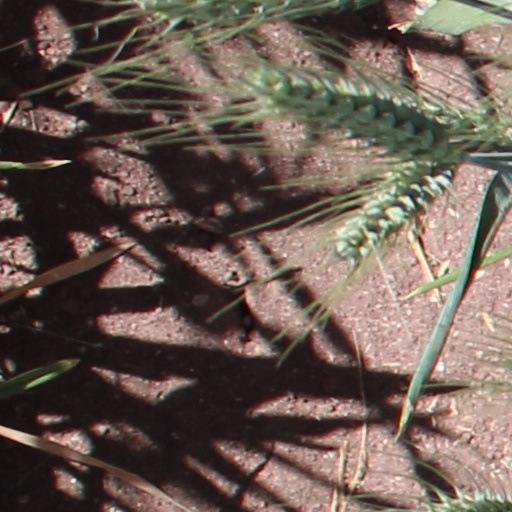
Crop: wheat